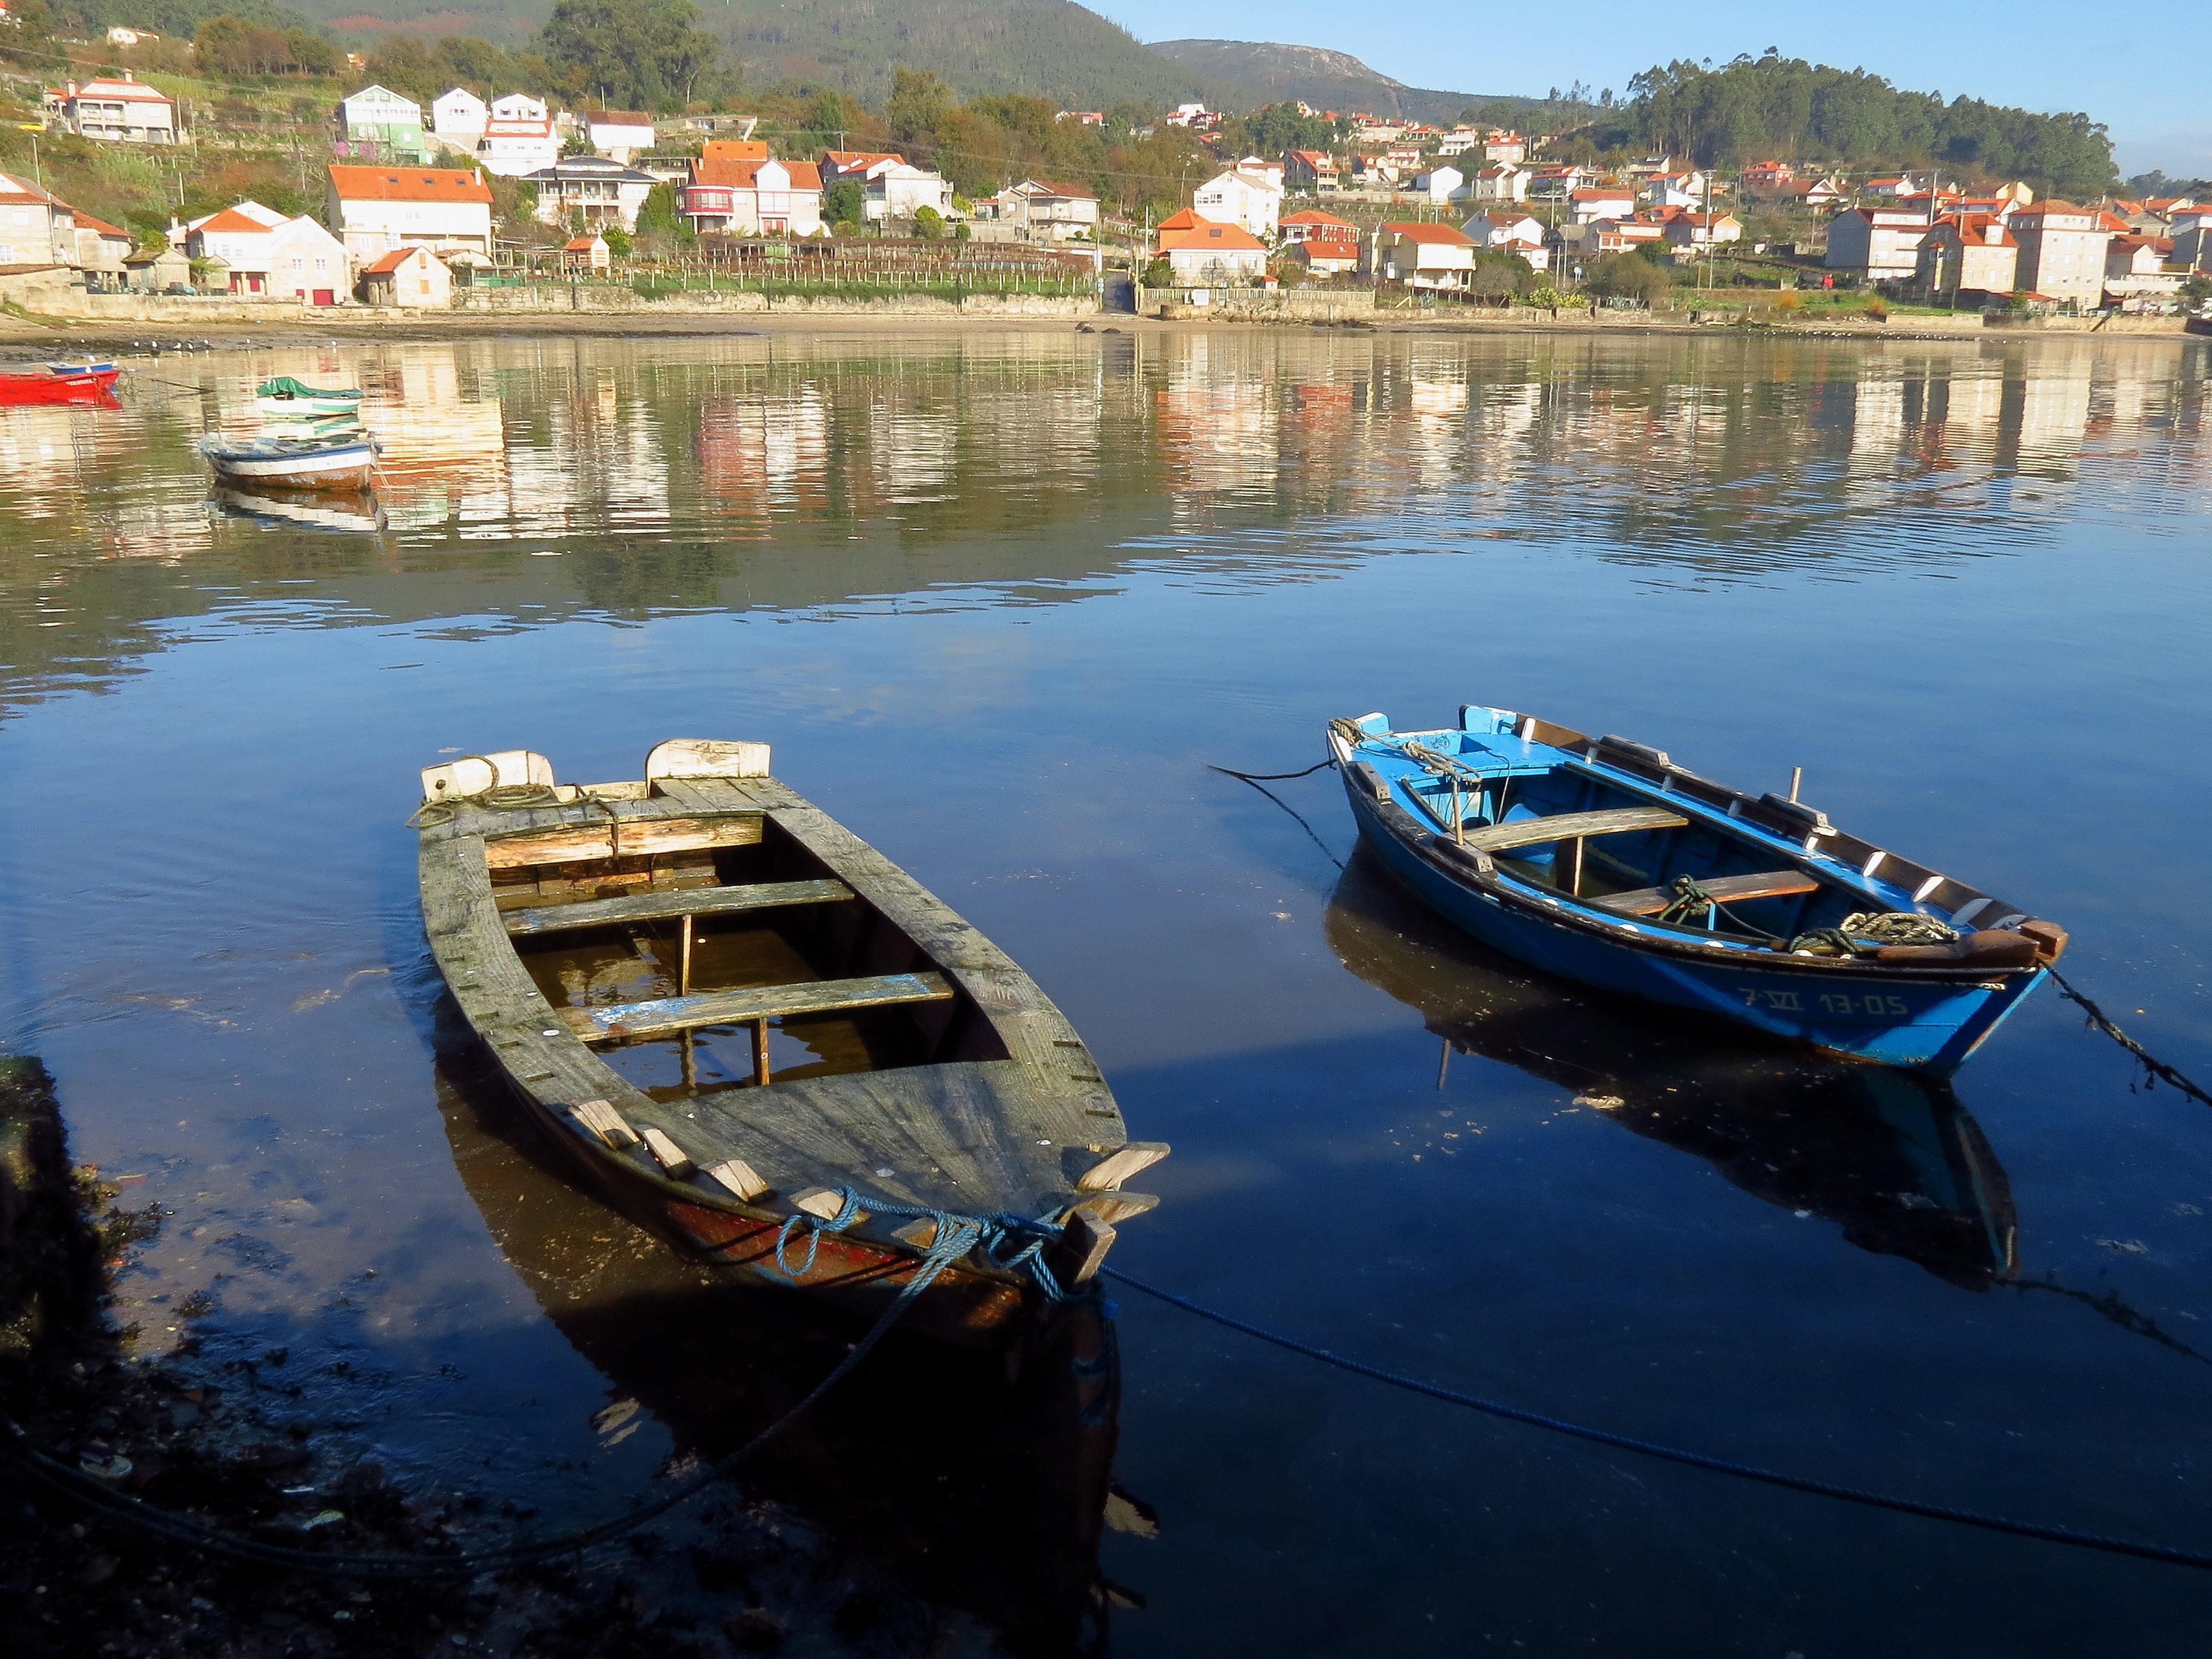
landscape, sea, water, dock, boat, reflection, vehicle, bay, harbor, marina, waterway, spain, boating, galicia, pontevedra, combarro, paisajes, watercraft, espana, ggl1, gaby1, poio, canonsx40hs, fishing vessel, watercraft rowing